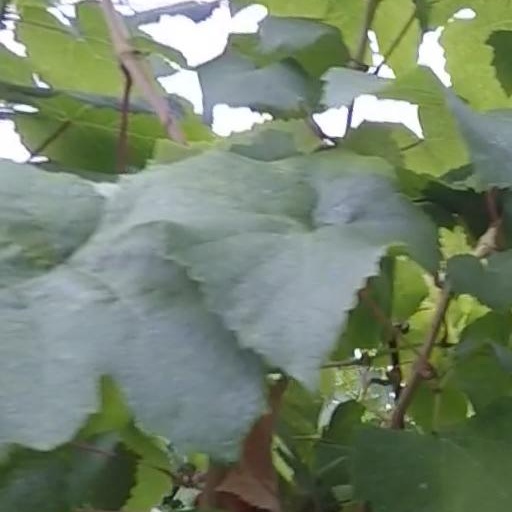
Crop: grape